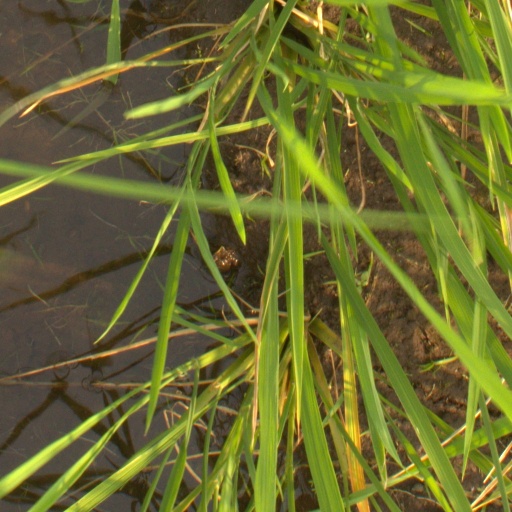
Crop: rice